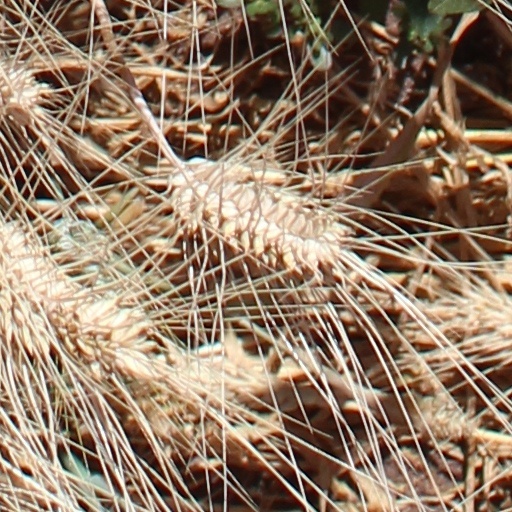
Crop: wheat